Alpha Ventus Offshore Wind Farm

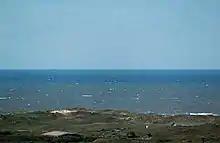
Alpha Ventus Offshore Wind Park as seen from the Norderney lighthouse

Because it is the first offshore wind farm in Germany, alpha ventus is accompanied by several research projects sponsored by the Federal Ministry for Environment (BMU). In 2003, the research platform FINO 1 was built approximately 400 m to the west of the wind farm. Research interests include: